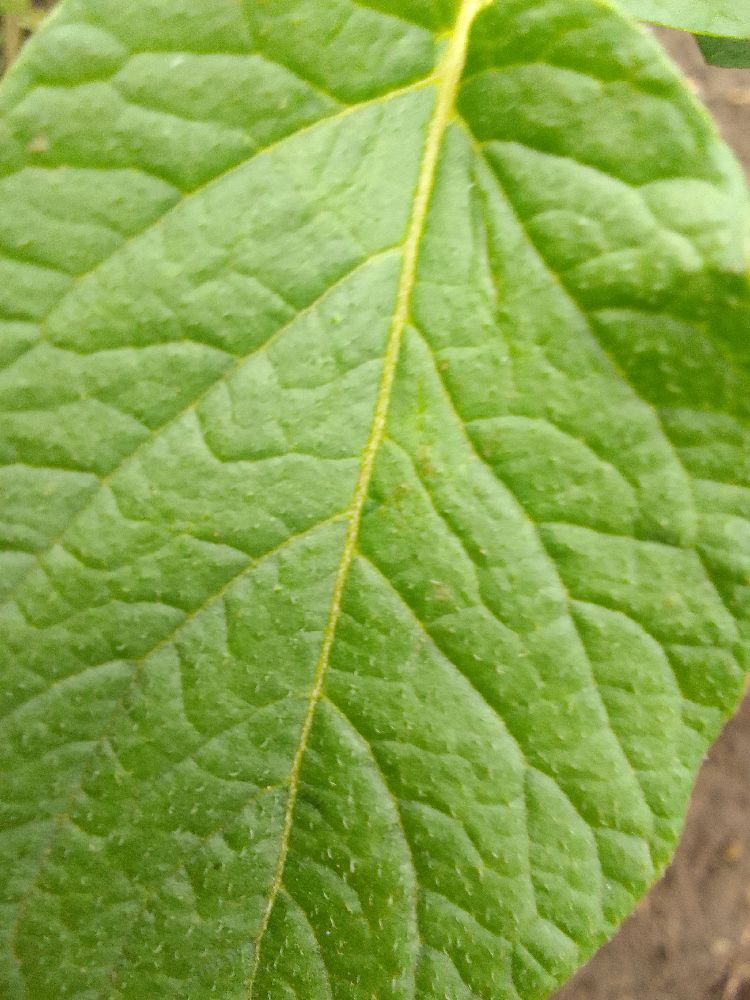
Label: Healthy